Norwood Park Historical District

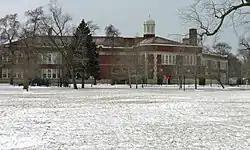

The Norwood Park Historical District (also known as Old Norwood) is a historic district in the Norwood Park neighborhood of Chicago, Illinois. It is bordered by Bryn Mawr, Avondale, and Harlem Avenues, and is home to the Noble-Seymour-Crippen House, which was built in 1833 and is widely considered to be the oldest house in Chicago. (However, it was not located in Chicago at the time it was built; Norwood Park was annexed to Chicago in 1893.) The historic district is also home to Norwood Park Public School, William Howard Taft High School, Norwood Park (the park), Myrtle Park, and Norwood Circle Park. The district was added to the National Register of Historic Places in 2002.